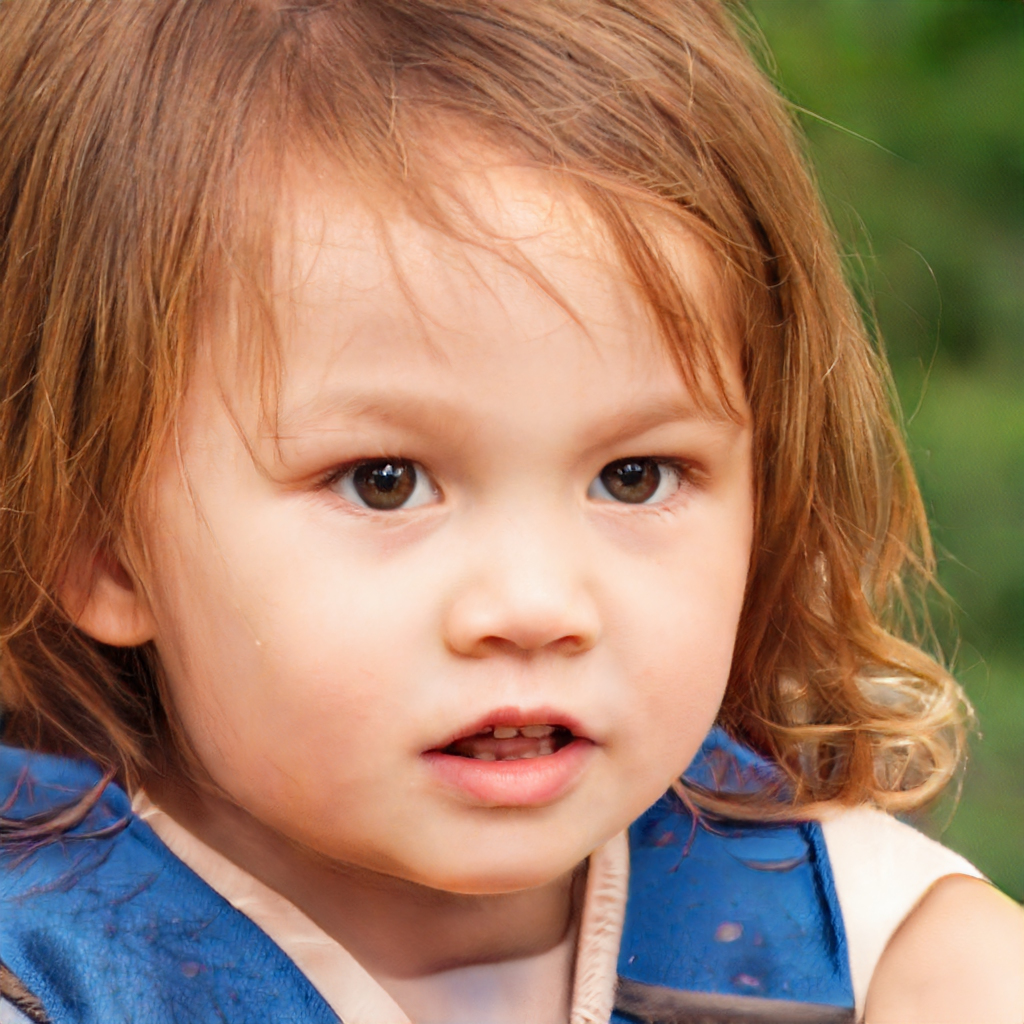
Gender: Female